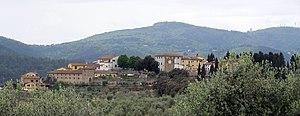
Artimino est une frazione de la commune italienne de Carmignano dans la province de Prato en Toscane.